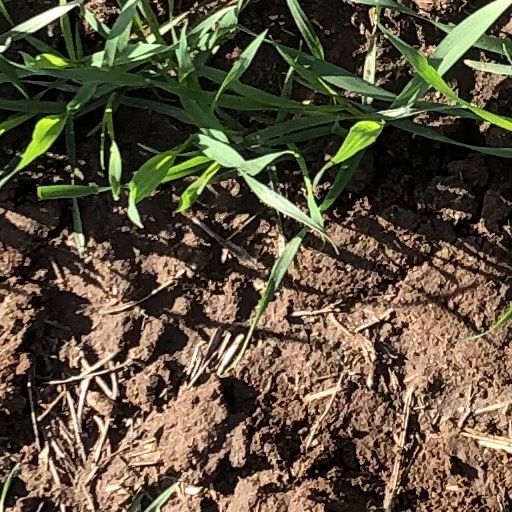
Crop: wheat